Question: What color objects are on the ground?
Tambaya: Wasu launin abubuwa ne a ƙasa?
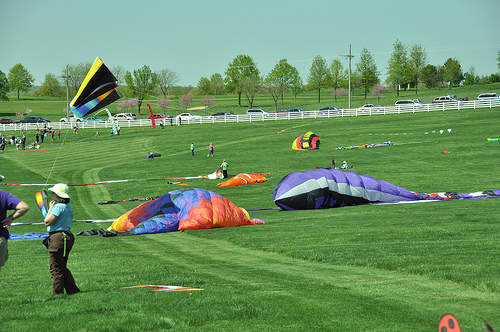
Answer: Kites.
Amsa: Jiragen leda.